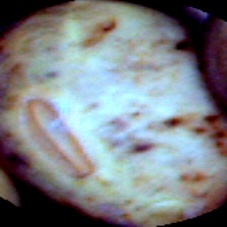
Label: Spotted